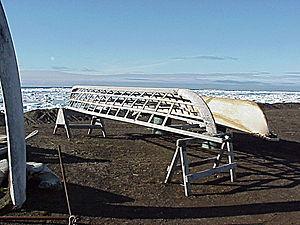
Un umiak, umiaq, umiac ou oumiak est un type de grand canoë traditionnel utilisé par les Eskimos, propulsée à la pagaie, utilisée l'été et pouvant contenir jusqu'à 20 personnes.